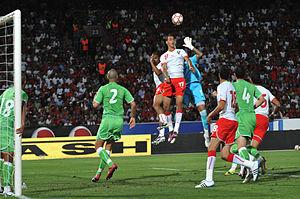
Match Maroc - Algérie
Cet article présente la rivalité particulière qui existe entre l'Équipe du Maroc de football et l'équipe d'Algérie de football. Il recense et étudie les confrontations officielles entre le Maroc et l'Algérie. Seuls les matches des sélections A sont comptabilisés par la FIFA.
La Liste des matchs de l'équipe d'Algérie de football par adversaire présente les matchs officiels de l'équipe d'Algérie de football par adversaire rencontré depuis sa création en 1963. Lorsqu'une rivalité footballistique particulière existe entre l'équipe d'Algérie et une autre sélection nationale, une page spécifique est parfois proposée.